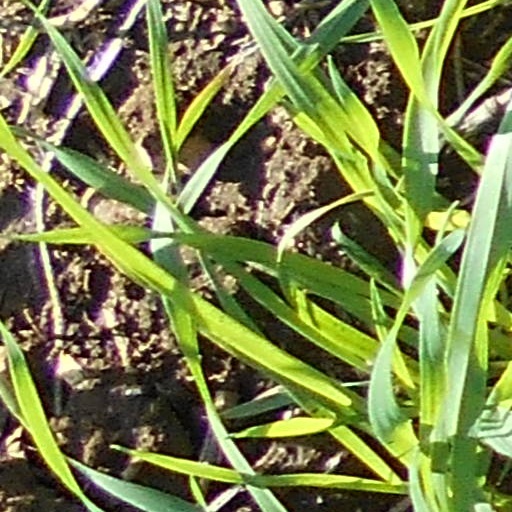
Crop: wheat